Davidson County, Tennessee

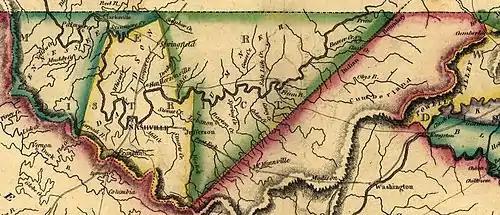

Davidson County was much larger when it was created in 1783. Its initial boundaries were defined as follows: -